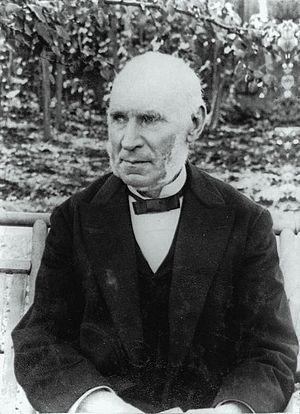
Henry Morgan, marchand de Montréal
Henry Morgan, né à Saline le 14 novembre 1819 et mort à Montréal le 12 décembre 1893, est un homme d’affaires et marchand canadien.